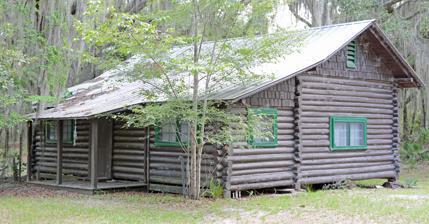
Building: John M. Hopkins Cabin
Country: United States of America
Year built: 1927
Historic house in Georgia, United States United States historic place Hopkins, John M., Cabin U.S. National Register of Historic Places Show map of Georgia Show map of the United States Location Off GA 121 / 23 , SW of Folkston , Charlton County, Georgia Coordinates 30°44′19″N 82°07′41″W / 30.738611°N 82.128056°W / 30.738611; -82.128056 Area 1 acre (0.40 ha) Built 1927 Built by Hebard Cypress Company Employees NRHP reference No. 83000186 Added to NRHP March 4, 1983 The John M. Hopkins Cabin , located in the Okefenokee National Wildlife Refuge south of Folkston, Georgia , off GA 121 / 23 in Charlton County, Georgia , is a log cabin built in 1927.  It was listed on the National Register of Historic Places in 1983. It is a 30 by 24 feet (9.1 m × 7.3 m) house built of end-notched heart pine logs, with a foundation of hexagonal heart pine blocks.  It has also been known as Quarters #12 - Quest Cabin . References